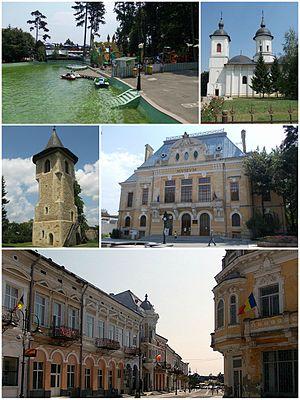
Botoșani est une ville de Moldavie roumaine, chef-lieu du județ de Botoșani. Sa population s'élevait à 106 847 habitants en 2011.